Alfred Wahlforss

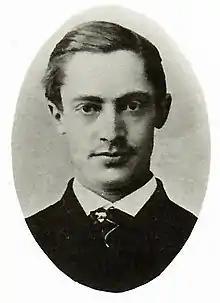

Henrik Alfred Wahlforss (1839 – 28 March 1899) was a Finnish chemist and professor.